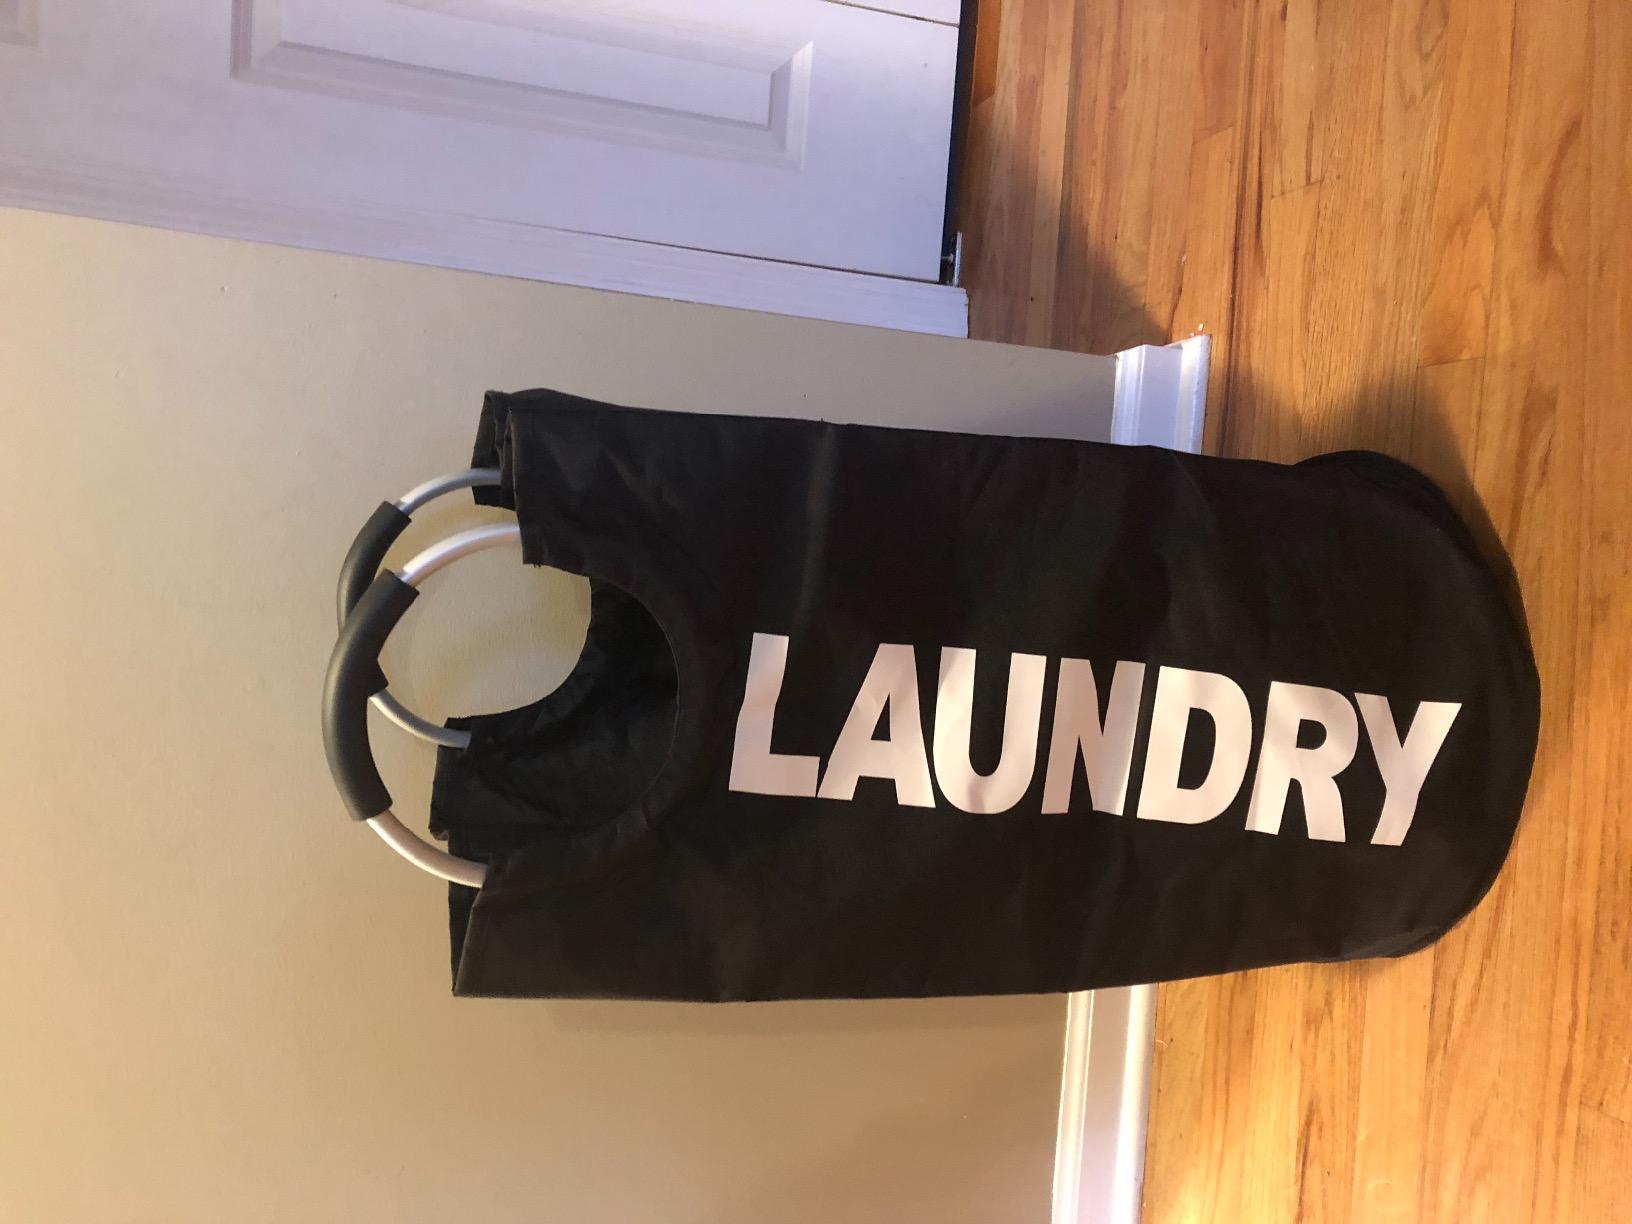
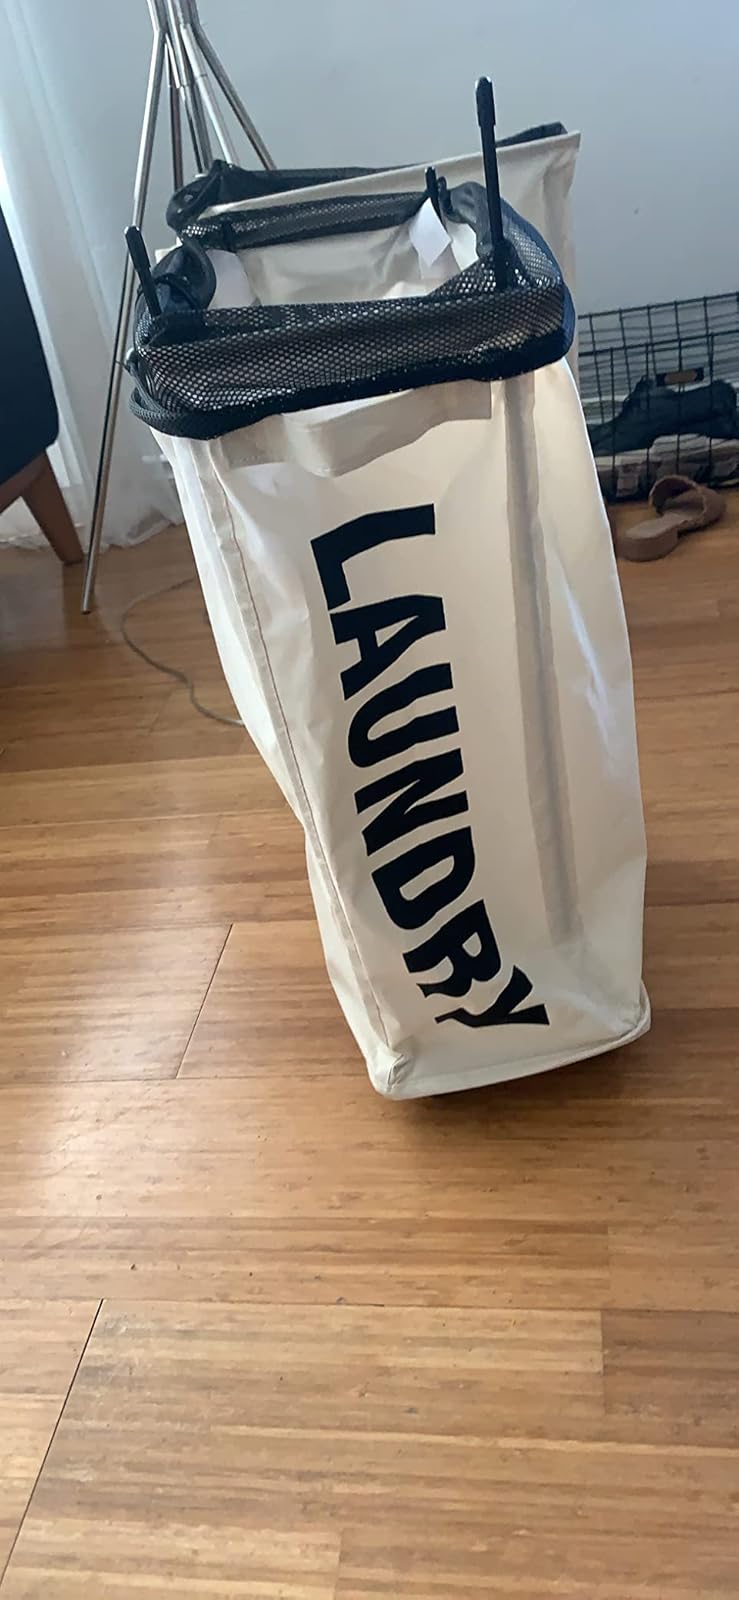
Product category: items_hamper
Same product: no